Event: Nepal Earthquake
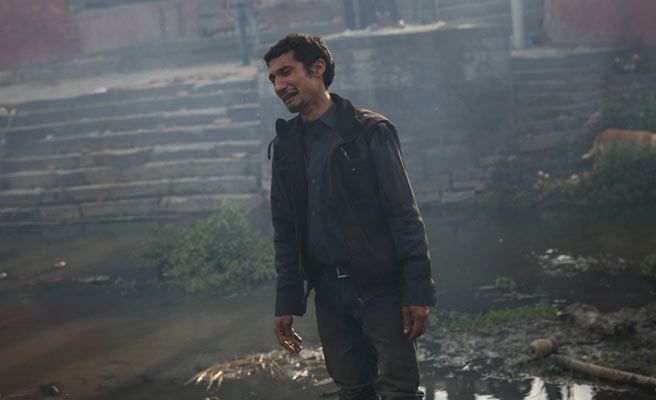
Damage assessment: damage